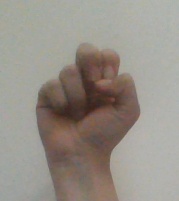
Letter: gaaf